Annapolis (2006 film)

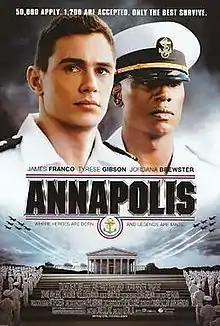
Theatrical release poster

Annapolis is a 2006 American drama film directed by Justin Lin and starring James Franco, Tyrese Gibson, Jordana Brewster, Donnie Wahlberg, Roger Fan, and Chi McBride. The film revolves around Jake Huard, a young man who attends the United States Naval Academy in Annapolis, Maryland.